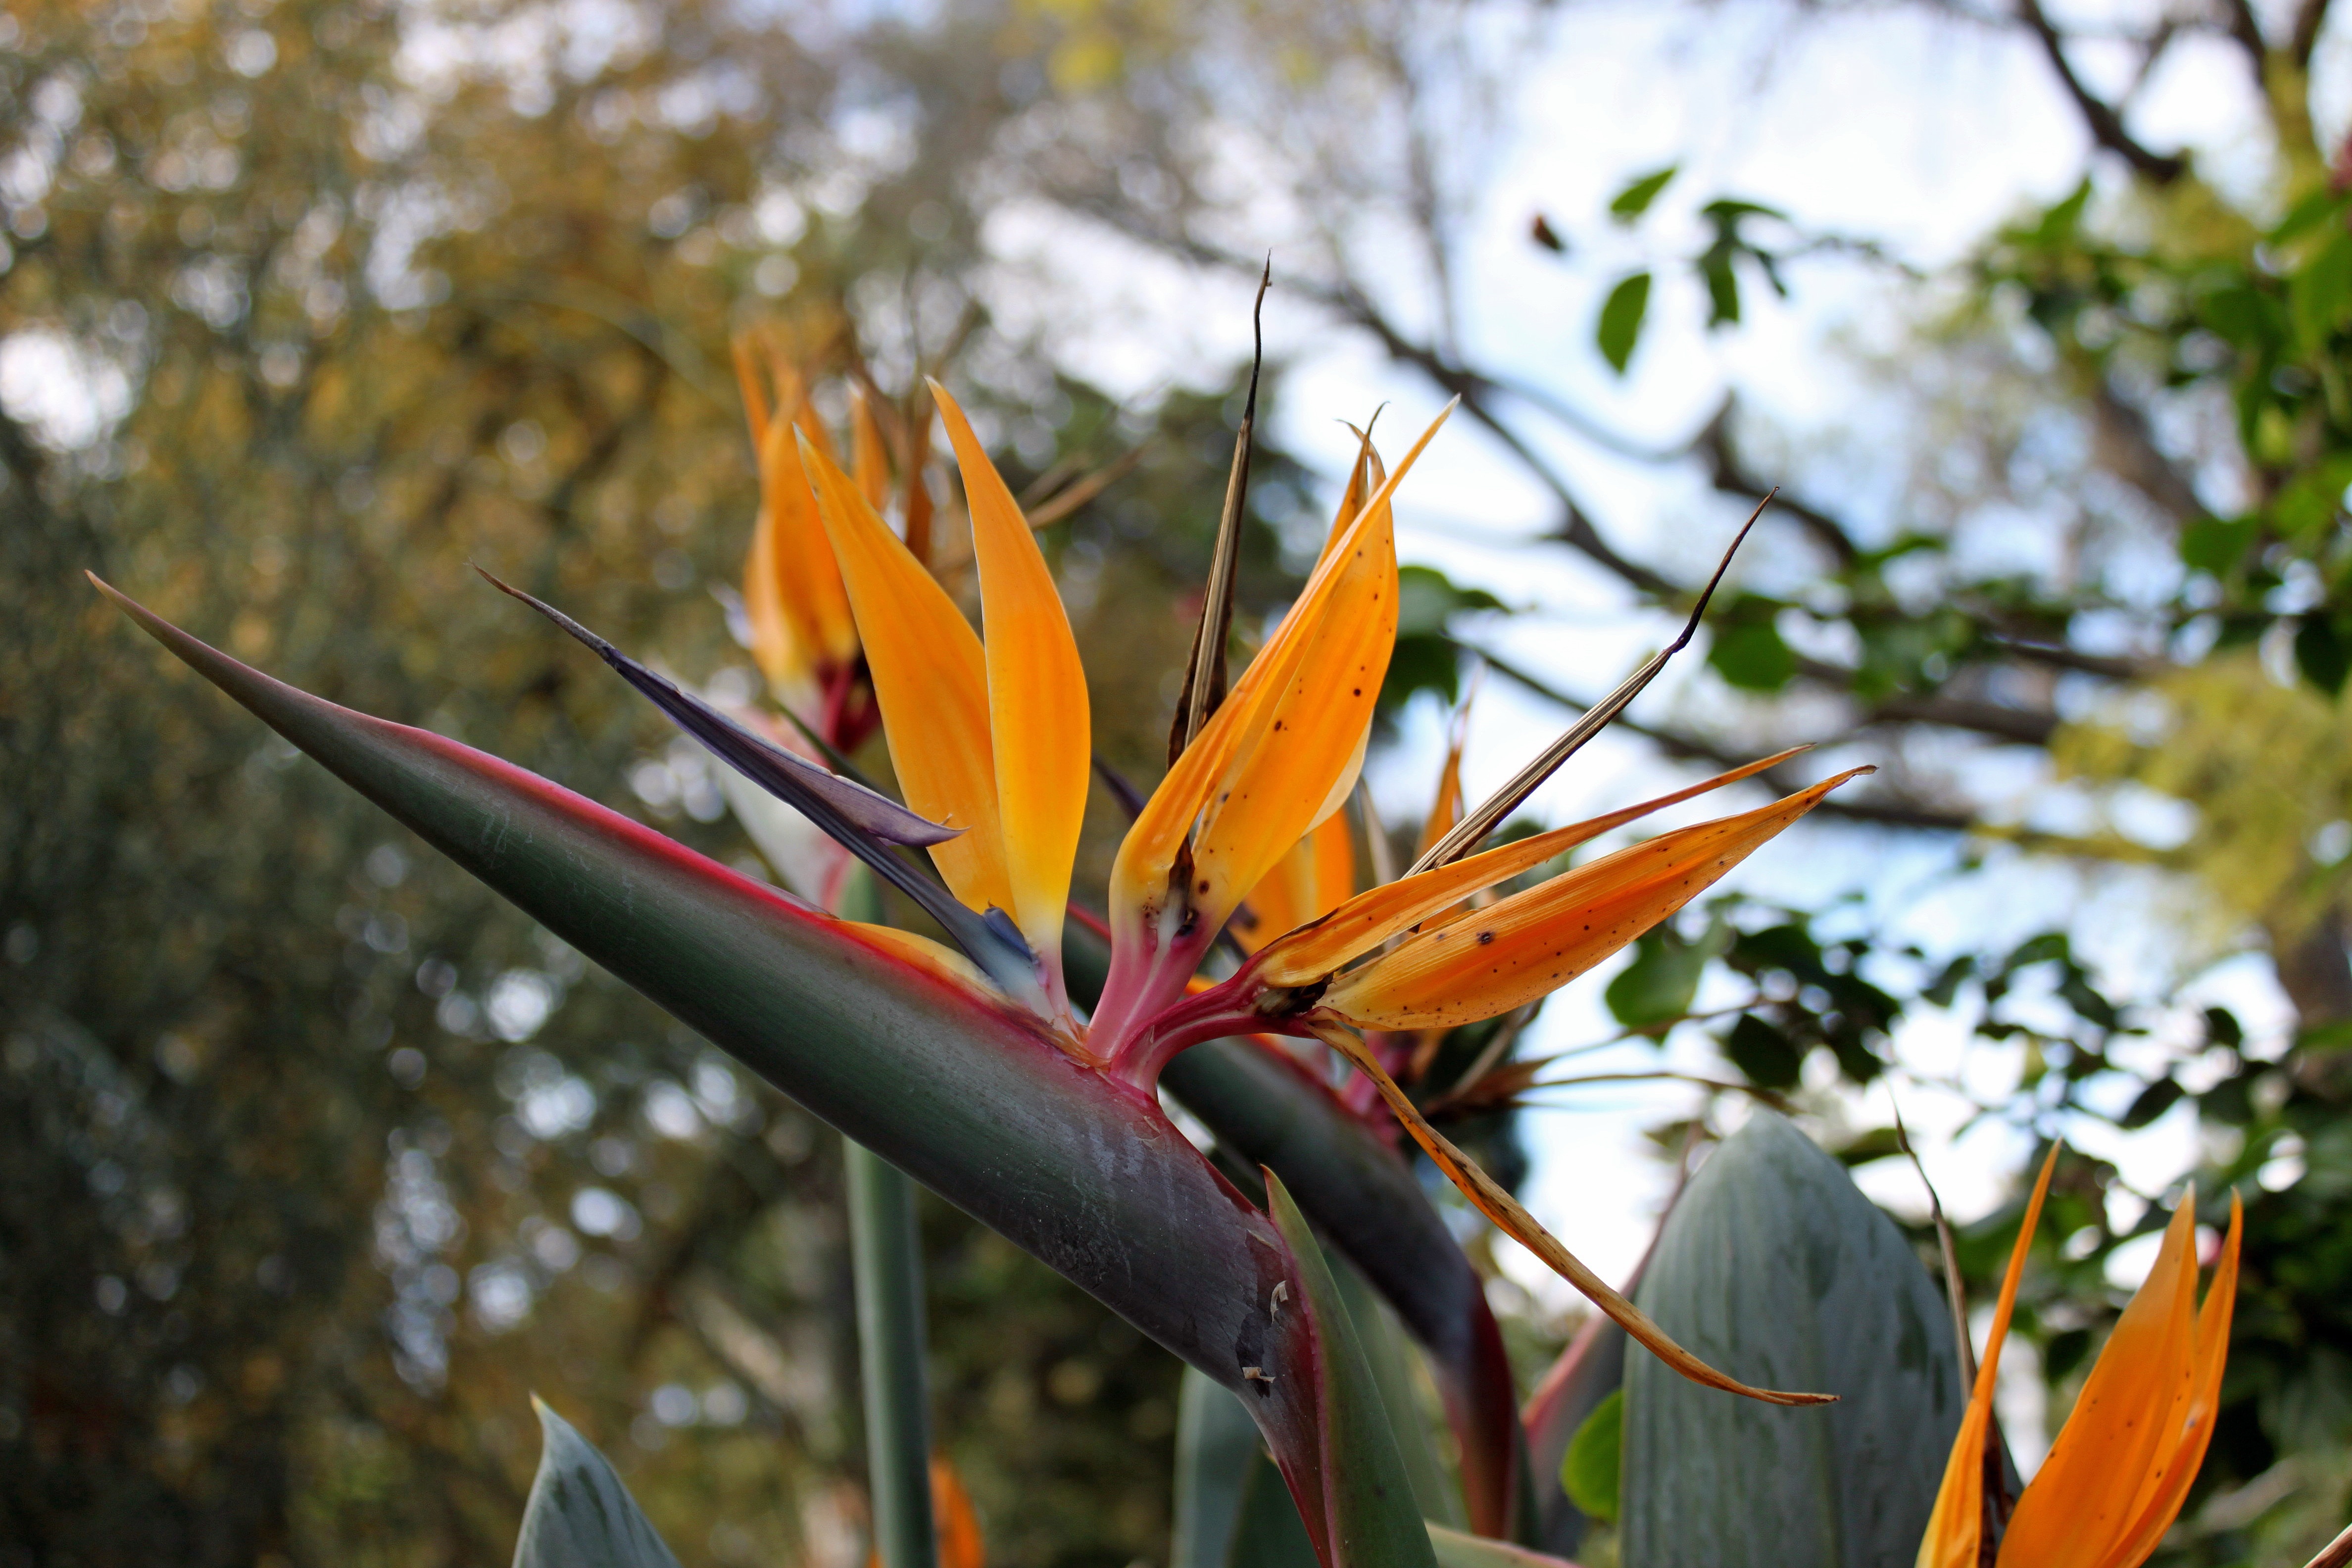
tree, nature, grass, branch, blossom, plant, sunlight, leaf, flower, bloom, spring, autumn, botany, colorful, yellow, garden, flora, season, flowers, australia, macro photography, caudata